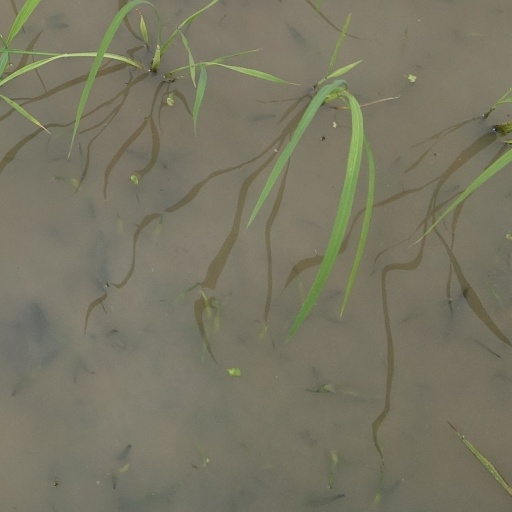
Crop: rice